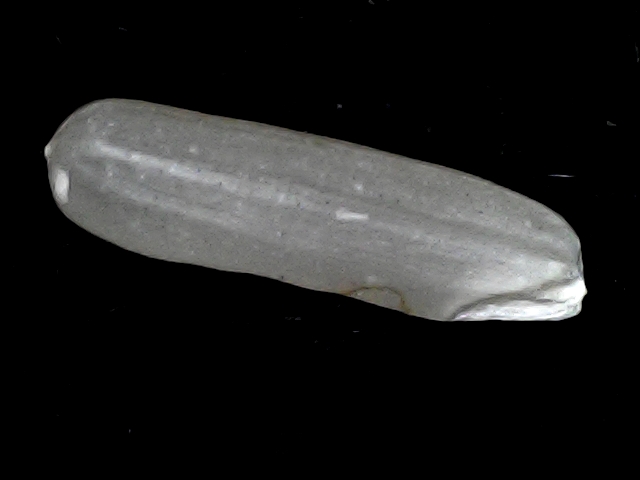
Rice variety: BD57